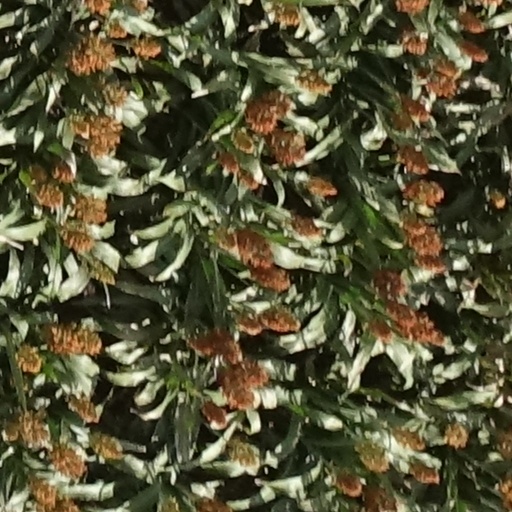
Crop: sorghum